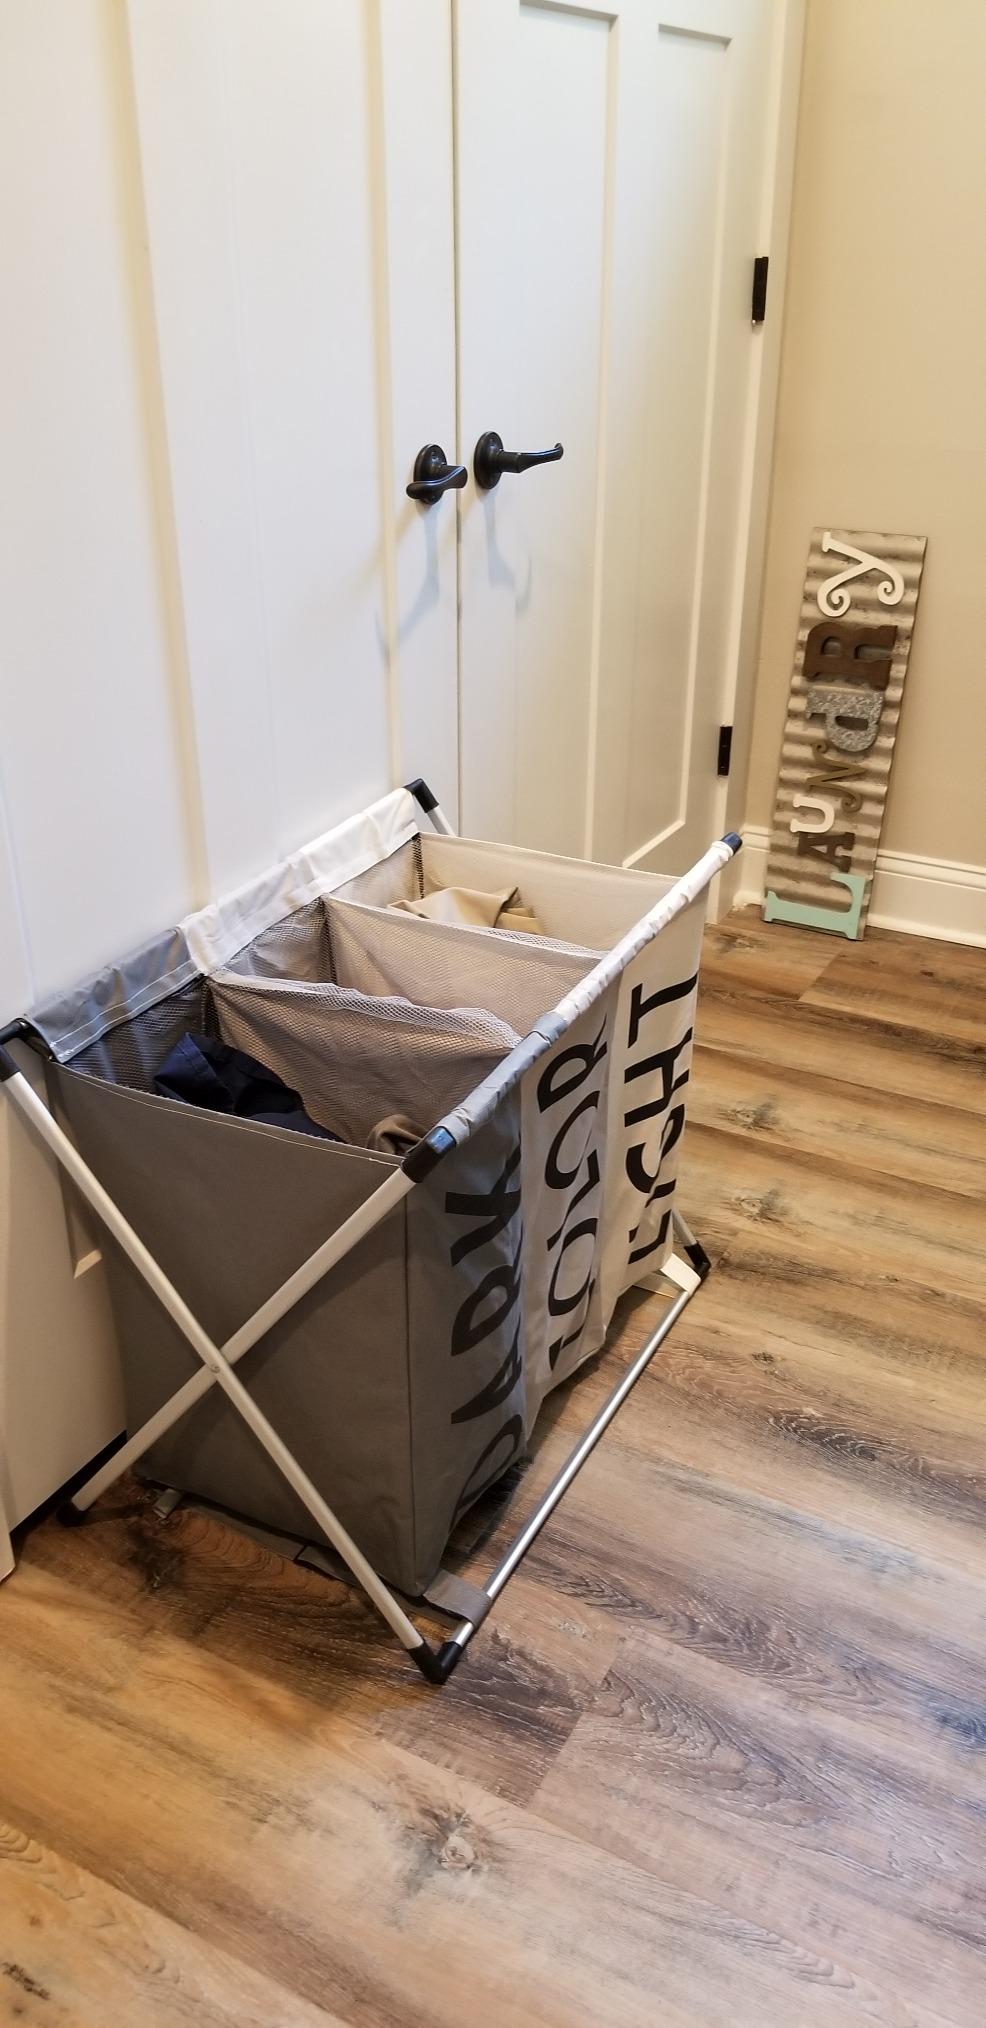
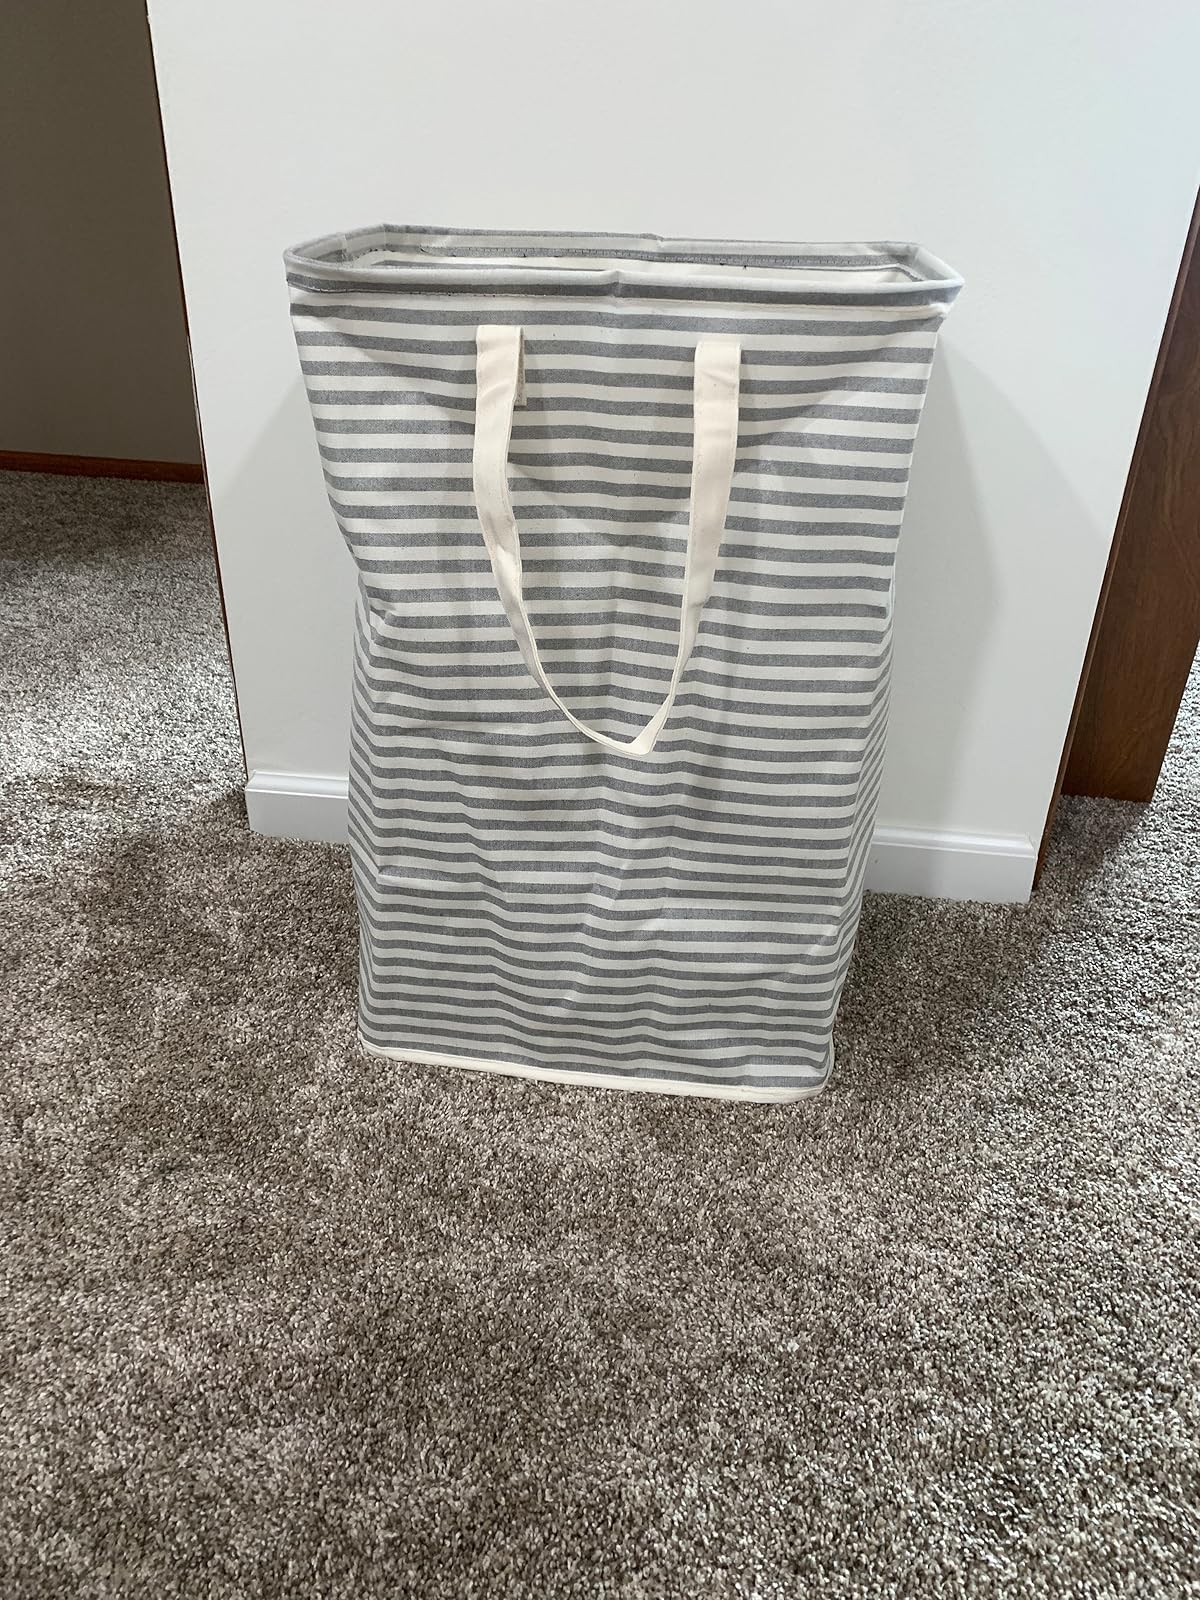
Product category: items_hamper
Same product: no